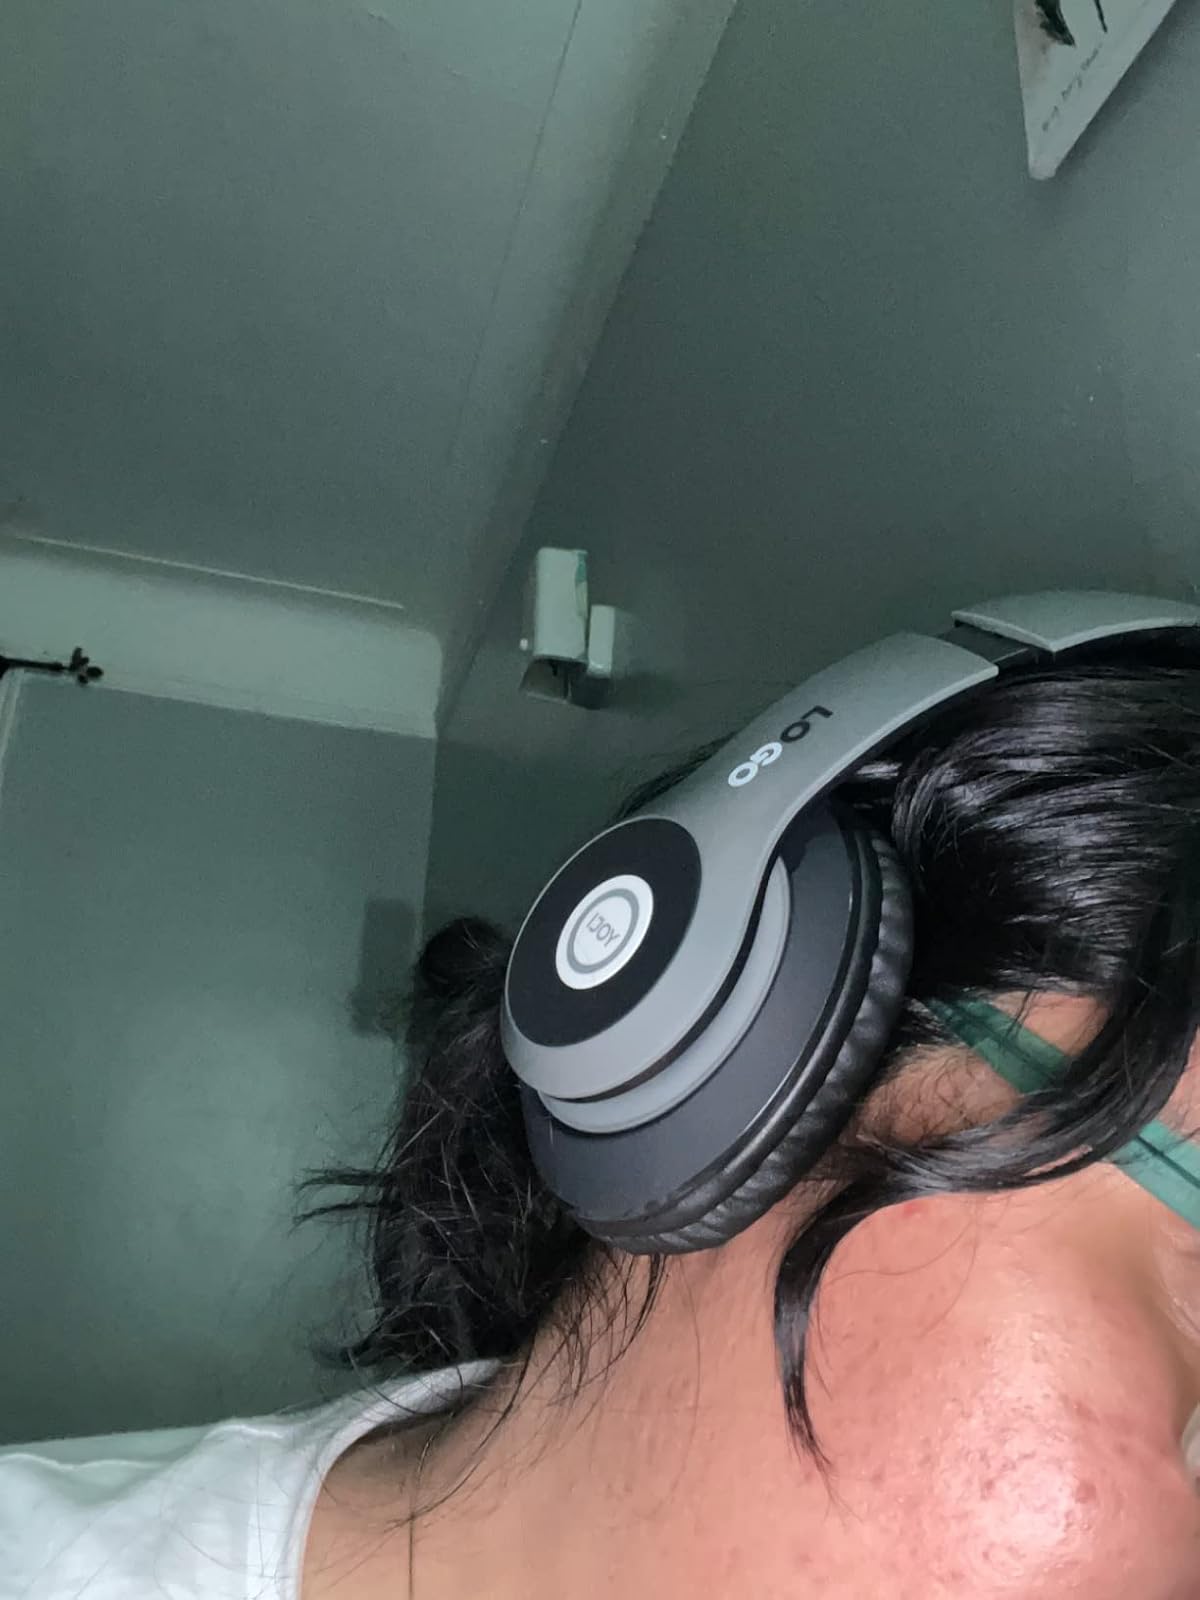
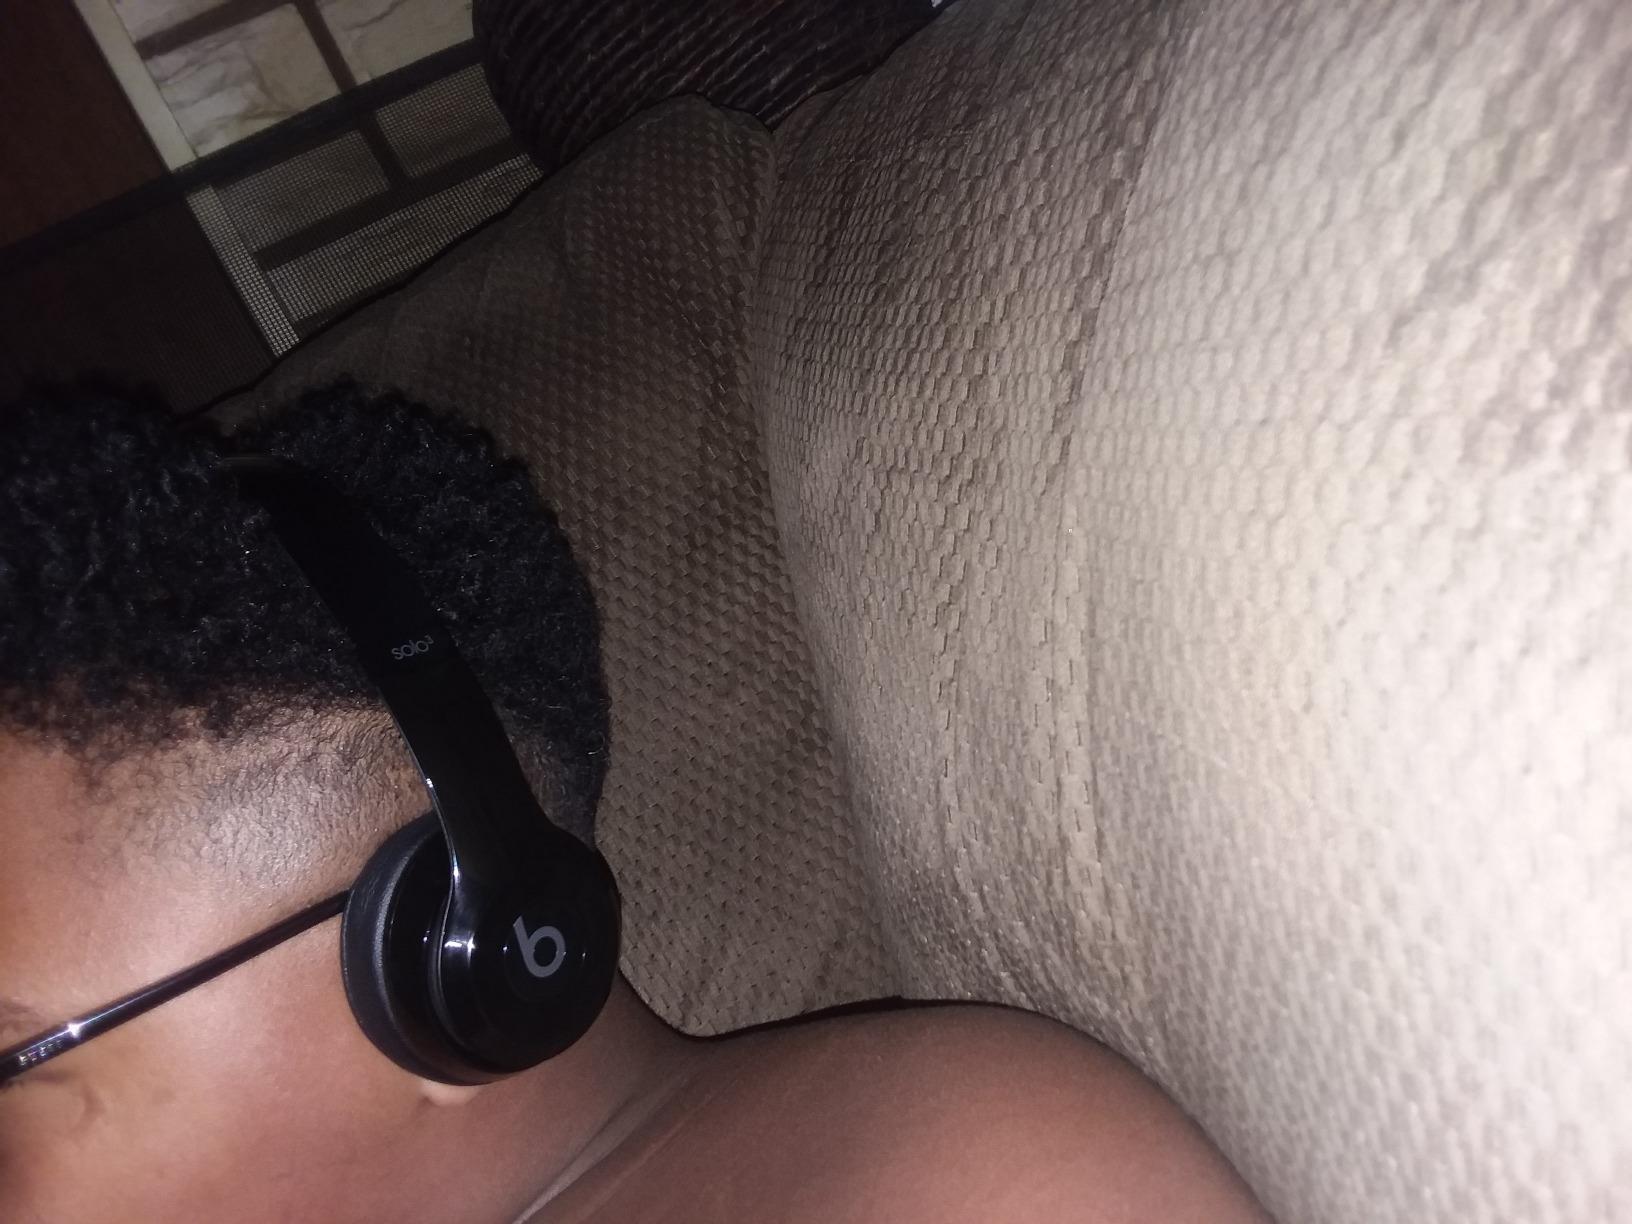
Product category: headphones
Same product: no